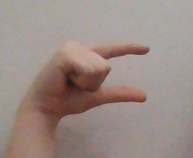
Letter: dal